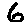
Label: 6